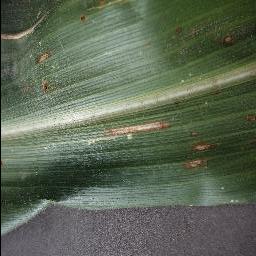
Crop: corn
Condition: (maize)_cercospora_spot_gray_spot